Gertrudis Anglesola

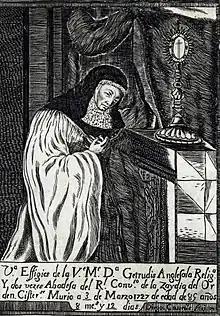
Portrait of Gertrudis Anglesola, from the collection of prints "Illustrious Valencians" (1830)

Gertrudis Anglesola (June 19, 1641, in Valencia – March 3, 1727, in , Valencia), also known as "Gertrudis de Anglesola", was an abbess and mystic of the Gratia Dei monastery and the Cistercian , outside the Valencian city walls. Of her writings, she left letters and an autobiography of her day-to-day activities as well as her thoughts. She also wrote spiritual poetry.